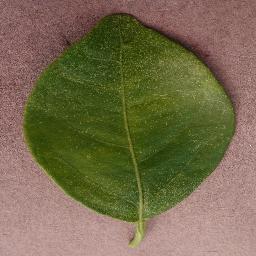
Label: Orange___Haunglongbing_(Citrus_greening)